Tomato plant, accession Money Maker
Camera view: horizontal (90 deg, fisheye); turntable rotation: 90 degrees
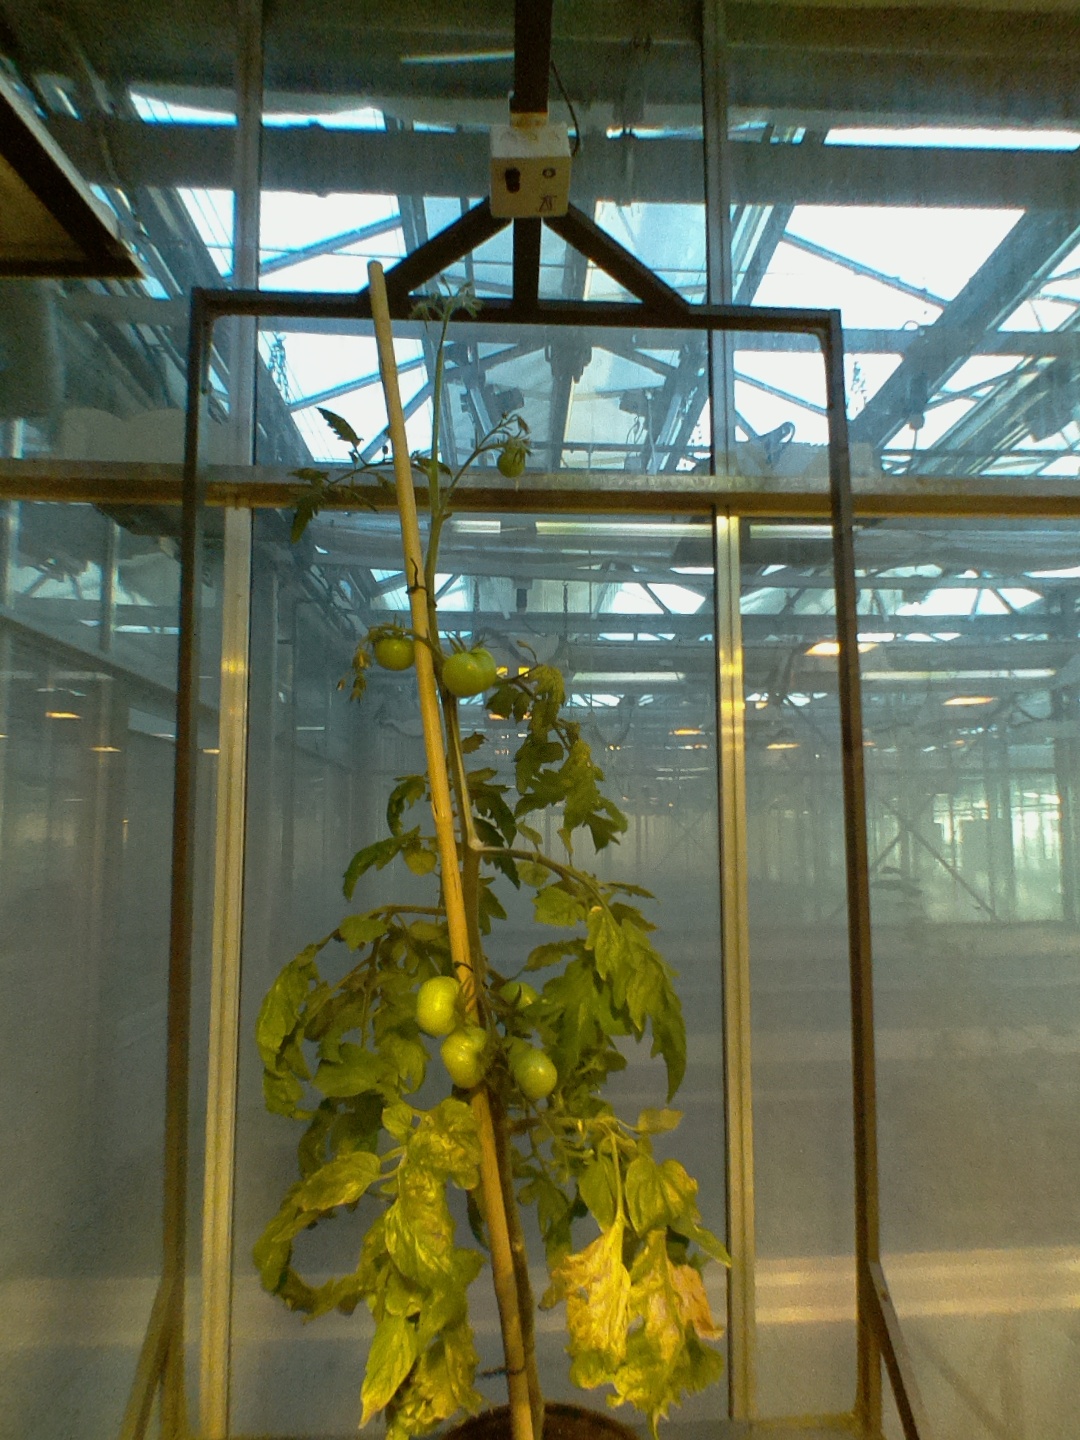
BBCH growth stage 79: 90% -100% of final fruit size